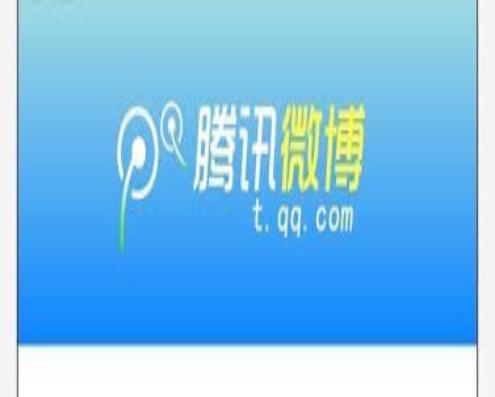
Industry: Leisure